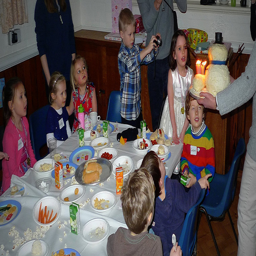
A young boy taking a picture of a girl making a wish
Many children are sitting around a dinner table.
An adult bringing a birthday cake to a group of kids arounda table.
An adult carrying a birthday cake to a group of kids around a table.
a birthday cake being carried out at a child's birthday
A group of kids that are sitting around a table.